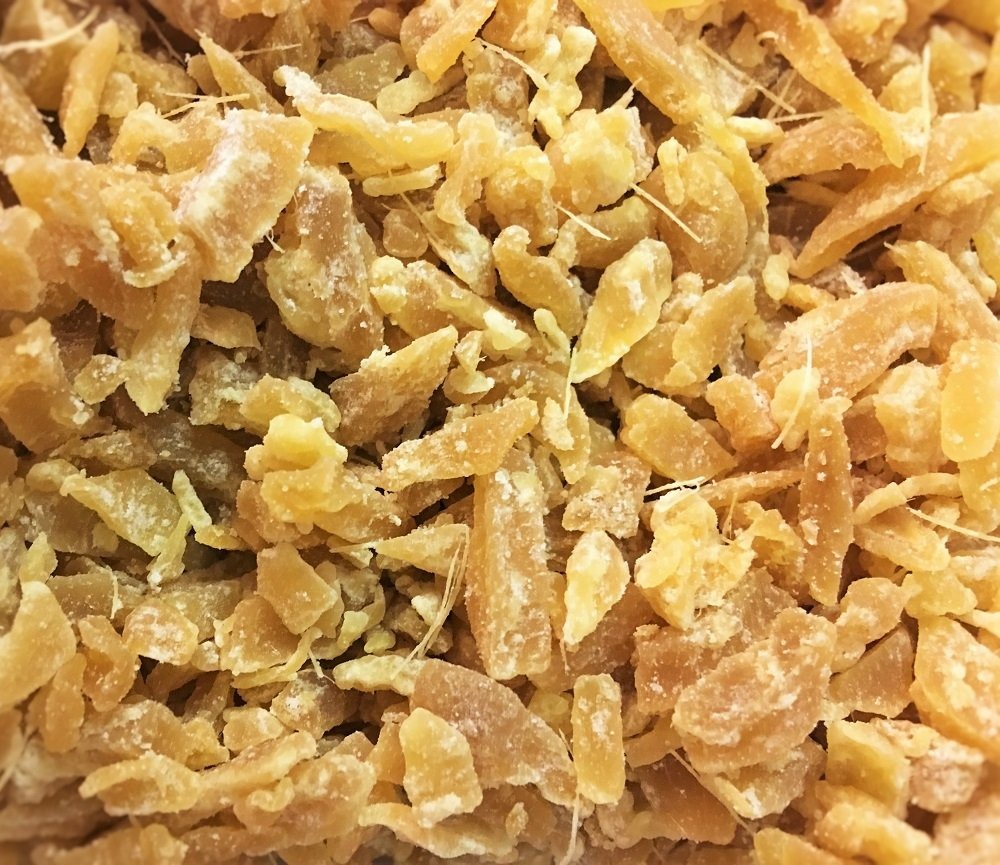
Item Name: Diced Crystallized Ginger with Lime by Its Delish (3 lbs)
Bullet Point 1: Dried crystallized ginger pieces in lime
Bullet Point 2: Three pounds bulk bag by It's Delish brand
Bullet Point 3: Fresh, tasty and healthy
Bullet Point 4: Sweet, spicy, moist and chewy
Bullet Point 5: Certified Kosher OU Packaged in the USA
Value: 16.0
Unit: Ounce

Price: 21.99